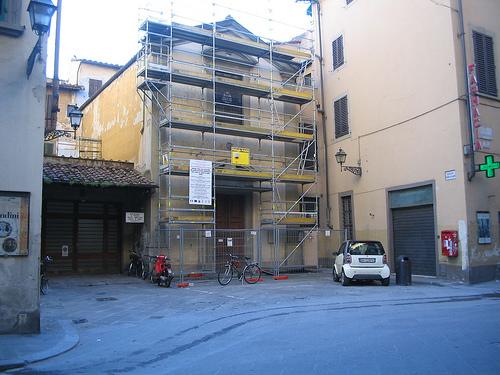
Weather: snow or frosty